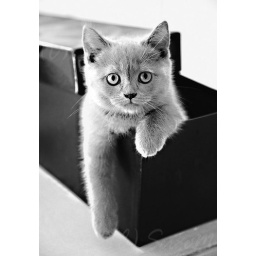
The serious work. The two-month british blue cat model by name of Oscar poses in a footwear box .